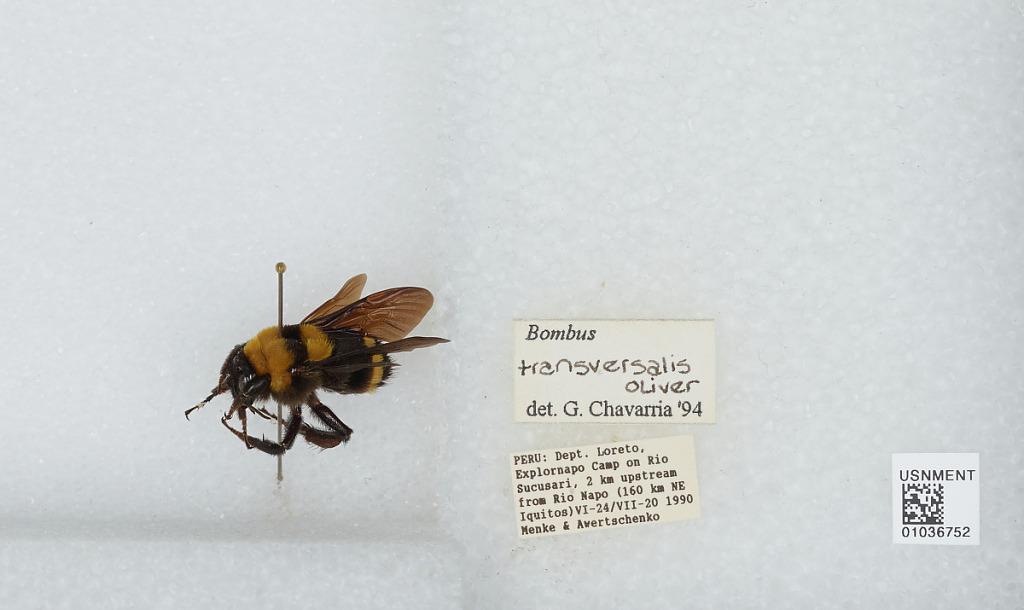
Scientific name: Bombus (Fervidobombus) transversalis (Olivier)
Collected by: Menke & Awertschenko
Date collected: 1990-6-24
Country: Peru
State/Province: Loreto
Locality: Explornapo Camp on Rio Sucusari, 2 km upstream from Rio Napo (160 km NE Iquitos)
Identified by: Chavarria, G.